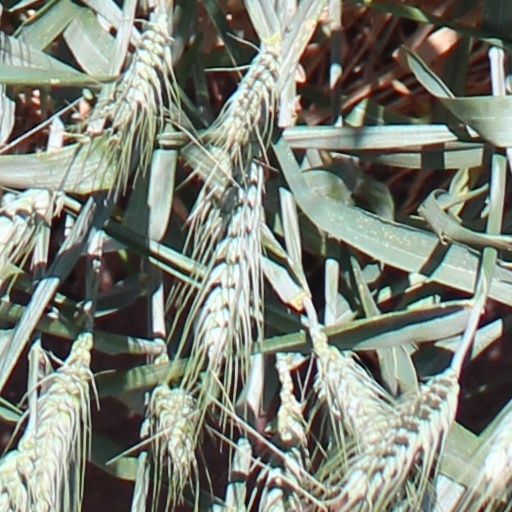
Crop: wheat